Shimokawai Station

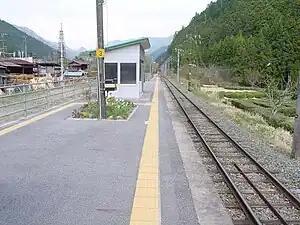
Shimokawai Station in October 2007

is a railway station on the Iida Line in Tenryū-ku, Hamamatsu, Shizuoka Prefecture, Japan, operated by Central Japan Railway Company (JR Central).